Sainyabuli province

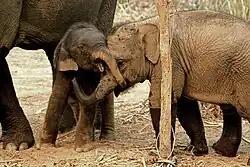
Asian elephants are the flagship species at Nam Phouy National Biodiversity Conservation Area

The Nam Phouy National Biodiversity Conservation Area (NBCA), a protected area, is home to wild elephants. The NBCA is in the forested mountains of the Luang Prabang Range close to the border with Thailand and is part of the Luang Prabang montane rain forests ecoregion. The reservoir of lower Nam Phoun Dam is partly within the Nam Phouy NBCA. In view of the concentration of the largest number of Asian elephants in the province and Laos, the Lao Elephant Conservation Center has been established in Hongsa District. The Nam Phouy NBCA, entirely in the province, is named after Nam Phouy village (or "Nam Phoun"). It is spread over an area of . Hill ranges reach a maximum elevation of , and are part of the Luang Prabang montane rain forests on the Thai border. Geological formations include Mesozoic sandstones and shales. The habitat is characterized by mixed deciduous forest with an abundance of bamboo resulting from regular forest burning. Afzelia forms at the upper canopy with teak at lower elevations. Apart from wild elephants (about 350), gibbons, gaurs, tigers, dholes, serows, silvered langurs, Asiatic black bears, and Sumatran rhinos are the wild life species reported in the protected area. The protected area was identified by the Government of Laos in the National Elephant Conservation Meeting held in 2008 and WWF has been in the forefront in this effort since 2005.